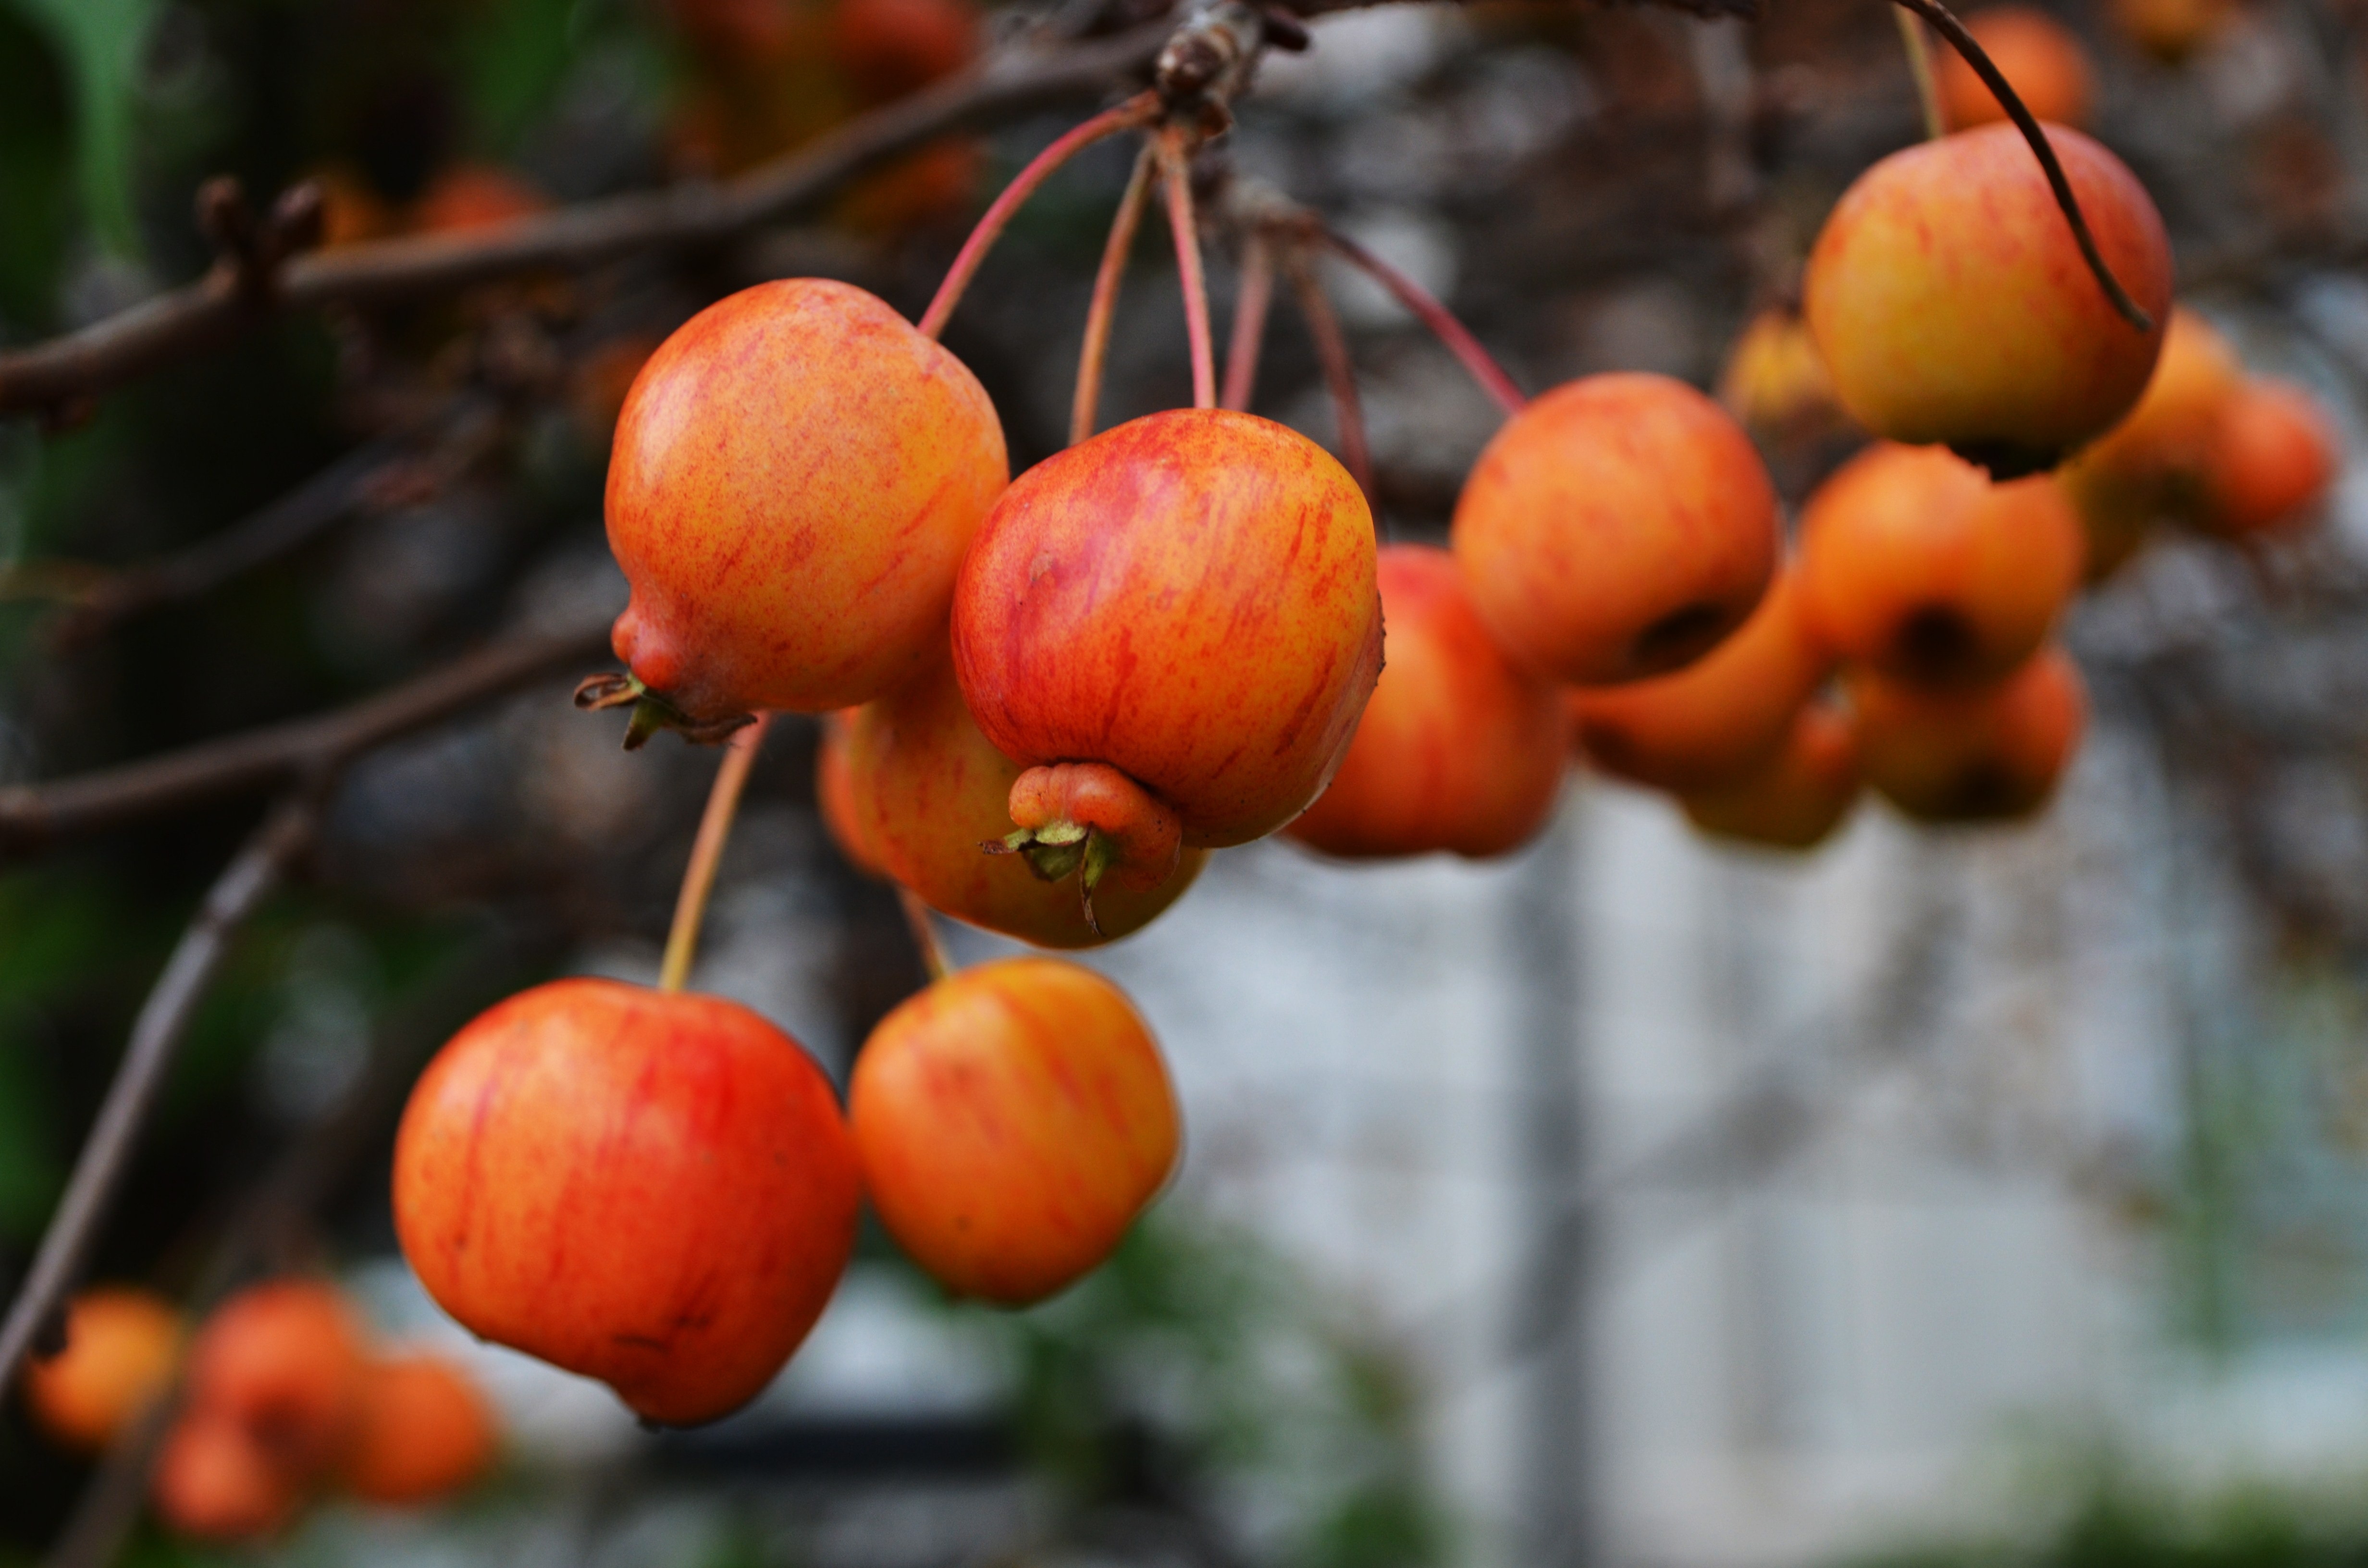
apple, tree, branch, growth, plant, bunch, fruit, sweet, leaf, flower, ripe, food, red, harvest, produce, crop, grow, autumn, fresh, juicy, healthy, snack, flora, season, diospyros, rose hip, macro photography, flowering plant, land plant